American rock

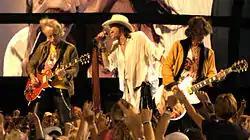
Aerosmith performing in 2003

From the late 1960s it became common to divide mainstream rock music into soft and hard rock. Soft rock was often derived from folk rock, using acoustic instruments and putting more emphasis on melody and harmonies. Major artists included Carole King, James Taylor and America. It reached its commercial peak in the mid- to late- 70s with acts like Billy Joel and the reformed Fleetwood Mac, whose "Rumours" (1977) was the best-selling album of the decade. In contrast, hard rock was more often derived from blues-rock and was played louder and with more intensity. It often emphasised the electric guitar, both as a rhythm instrument using simple repetitive riffs and as a solo lead instrument, and was more likely to be used with distortion and other effects. Key acts included British Invasion bands like The Who and The Kinks, as well as psychedelic era performers like Cream, Jimi Hendrix and The Jeff Beck Group and American bands including Iron Butterfly, MC5, Blue Cheer and Vanilla Fudge. Hard rock-influenced bands that enjoyed international success in the 1970s included Montrose, including the instrumental talent of Ronnie Montrose and vocals of Sammy Hagar and arguably the first all-American hard rock band to challenge the British dominance of the genre, released their first album in 1973, and were followed by bands like Aerosmith.